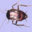
Label: cockroach